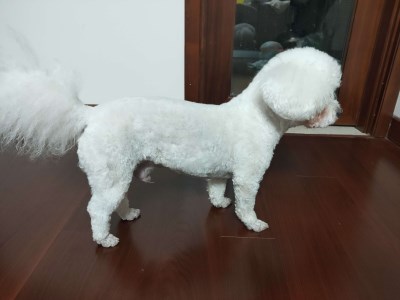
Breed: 3083-n000117-Bichon_Frise